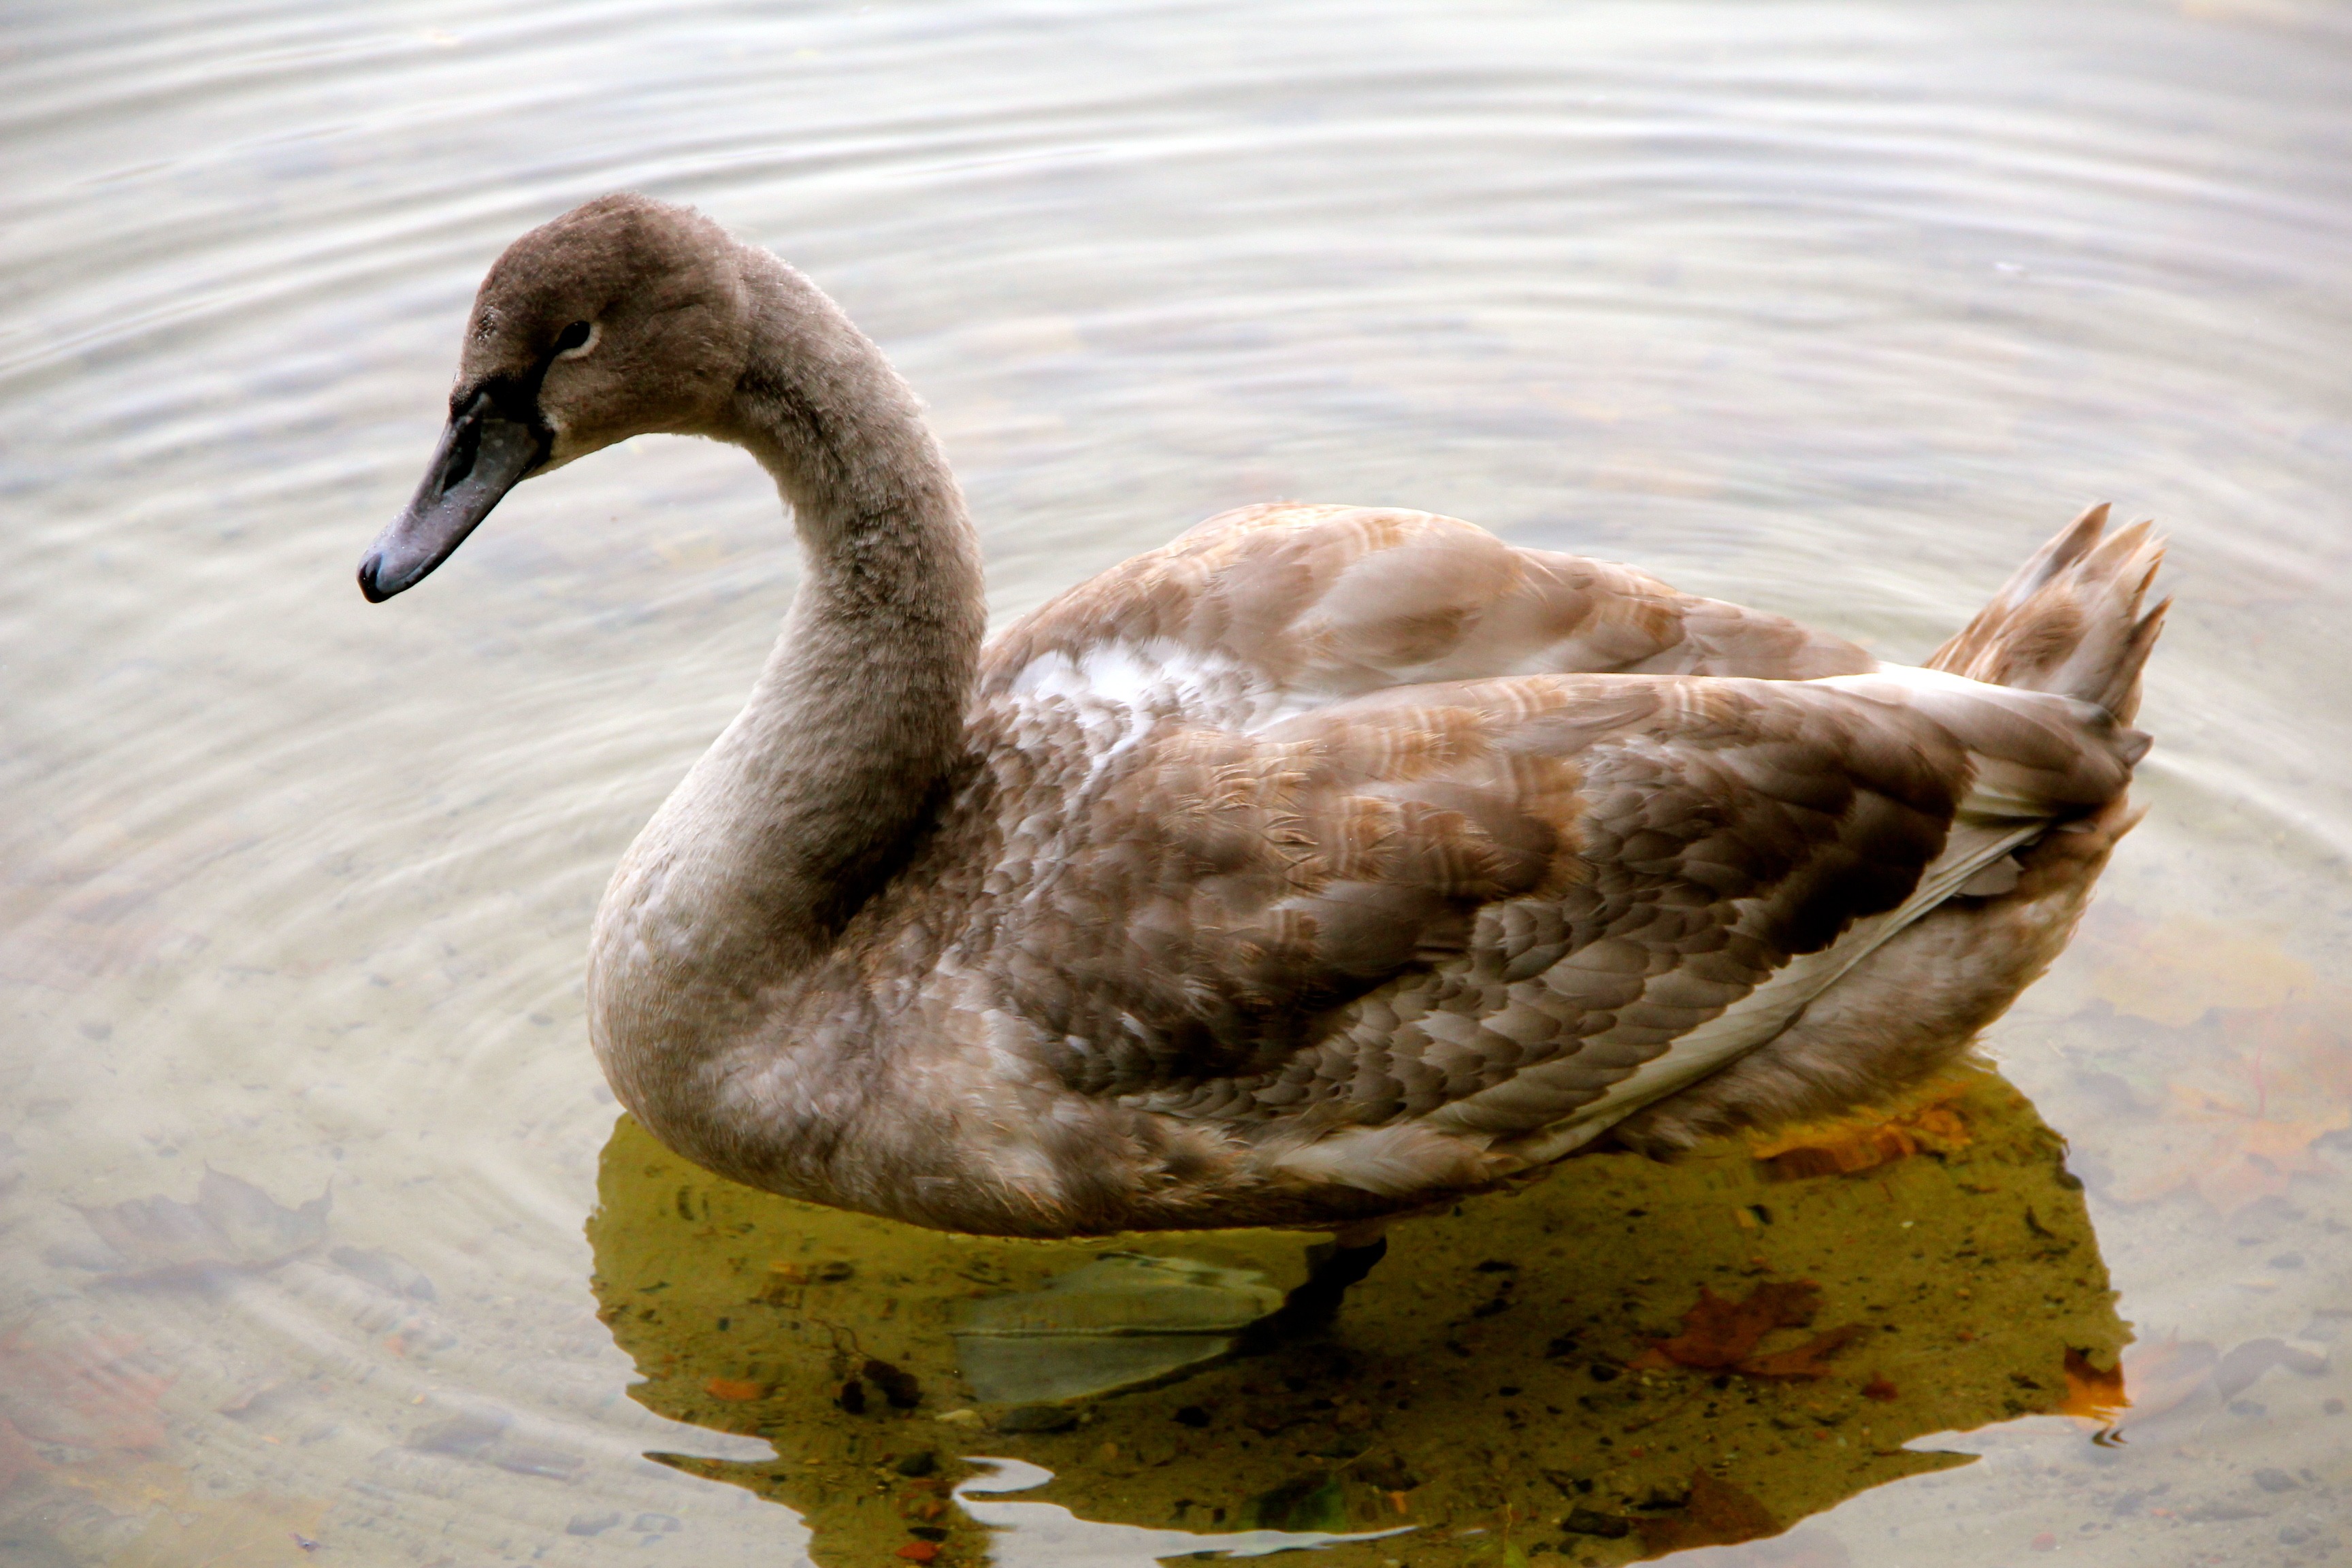
nature, bird, wing, animal, wildlife, beak, fauna, swan, duck, goose, vertebrate, waterfowl, water bird, young animal, ducks geese and swans